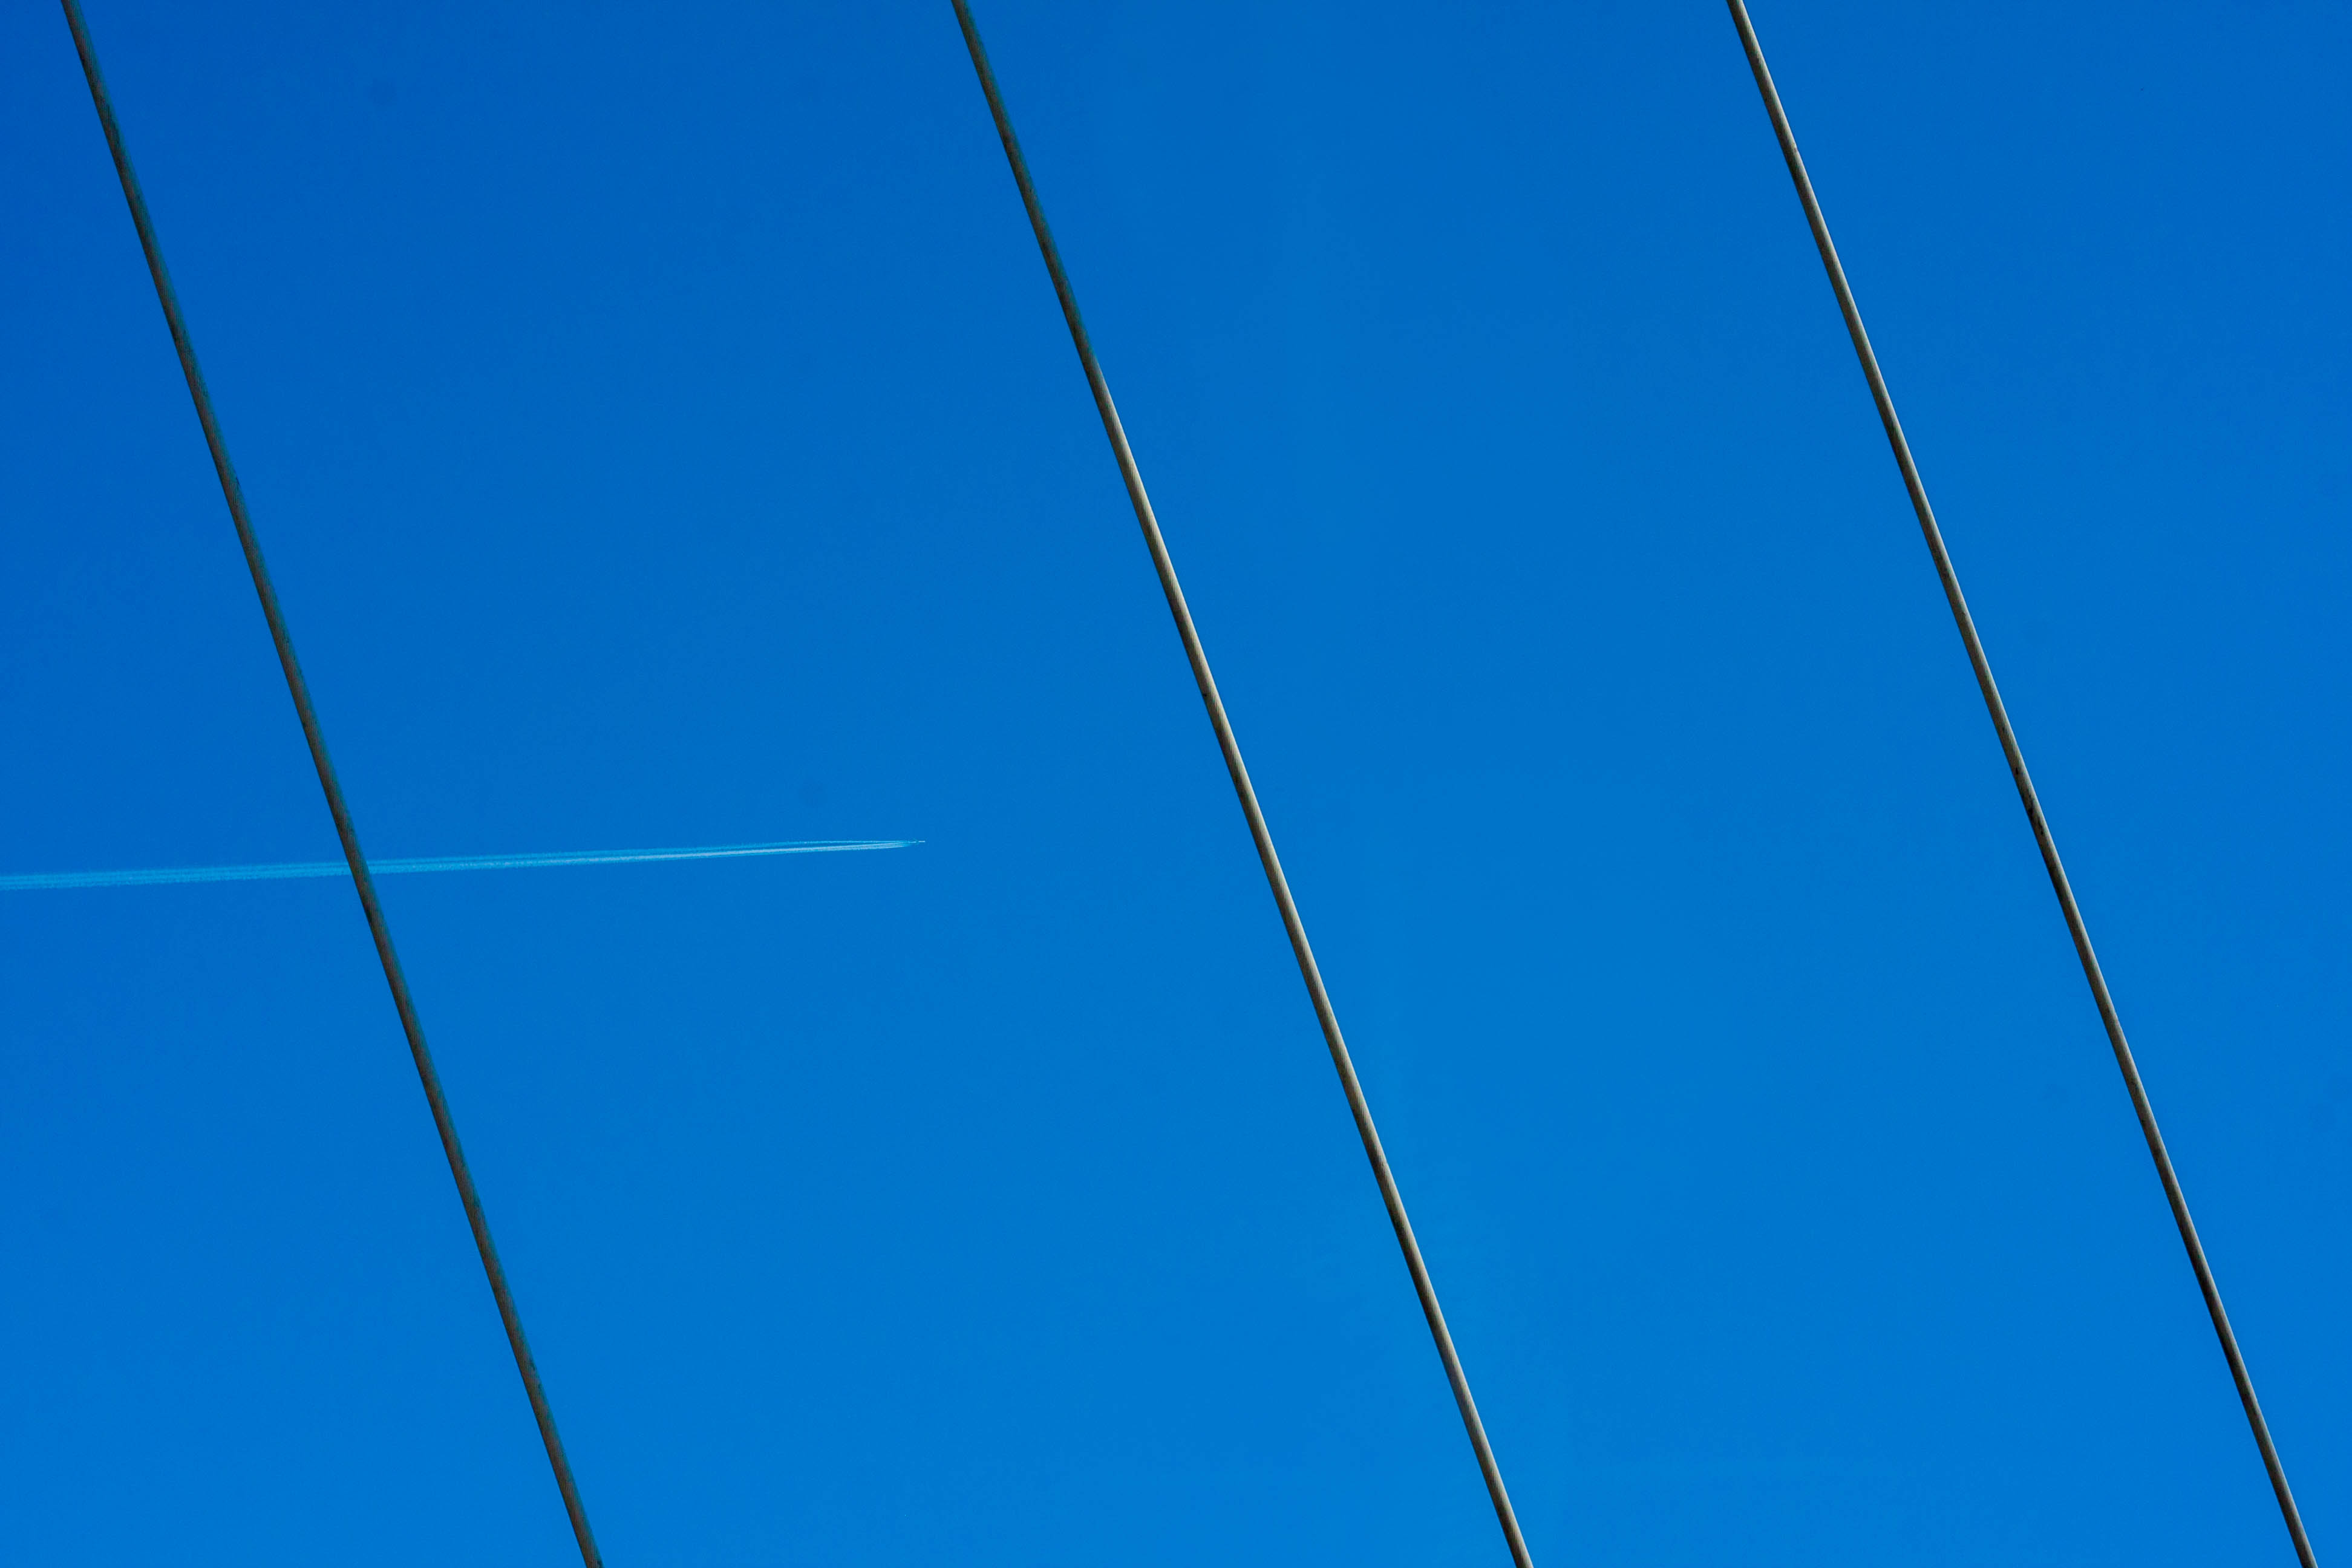
cloud, sky, wind, airplane, plane, line, mast, blue, street light, electricity, lighting, manchester, light fixture, blueskies, shape, atmosphere of earth, overhead power line